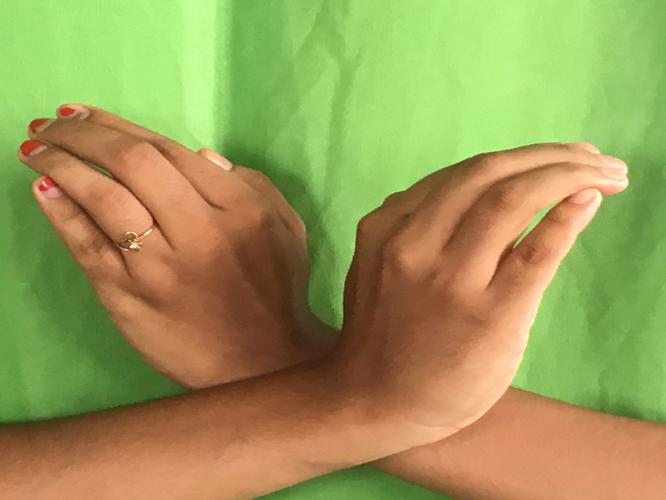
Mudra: Nagabandha
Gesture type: double_hand